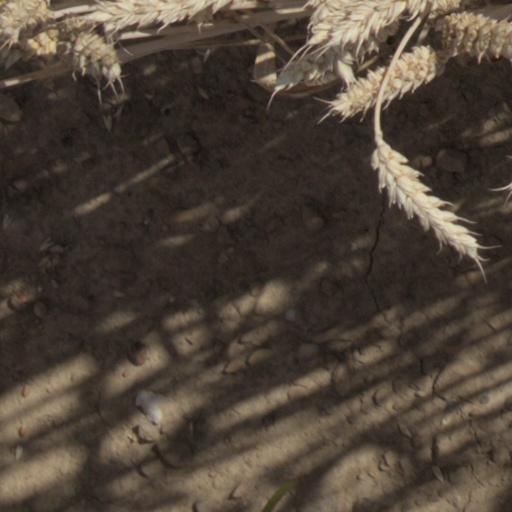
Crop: wheat